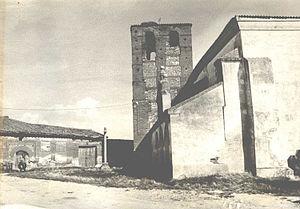
Aguasal est une commune de la province de Valladolid dans la communauté autonome de Castille-et-León en Espagne.